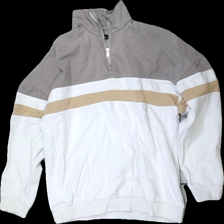
View: front
Type: Sweater
Category: Ladies
Brand: Boohoo
Colors: White, Brown, Yellow
Material: 100% cotton
Pattern: Other
Cut: Regular
Size: M
Season: All
Stains: Major
Damage: fläck
Damage location: middle center
Damage 2: fläckar
Damage 2 location: bottom center
Price range: <50
Recommended usage: Export
Description: tre färgad tjocktröja med dragkedja upptill, fläckar och urtvättad
Comment: urtvättad